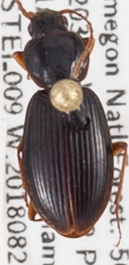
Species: Synuchus impunctatus
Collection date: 2018-08-21
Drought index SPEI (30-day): -0.864
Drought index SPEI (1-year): -0.46
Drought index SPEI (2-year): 1.186